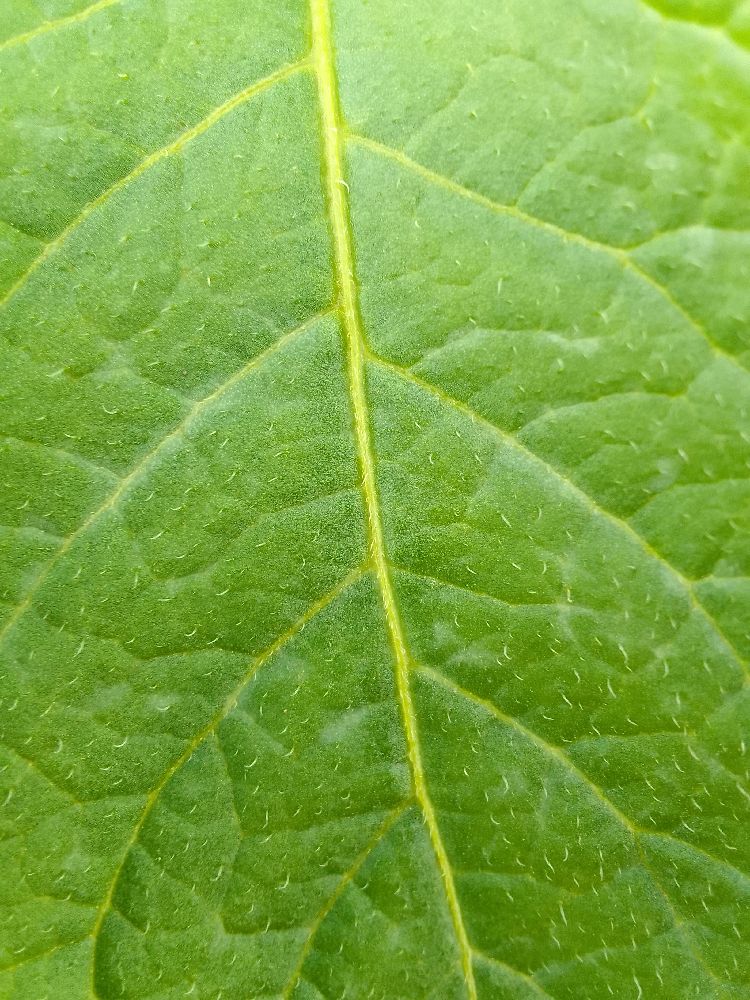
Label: Healthy